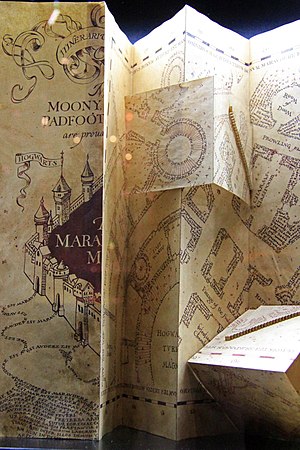
Magiske objekter i Harry Potter / Ukategoriserede elementer / Røverkortet
Røverkortet
Den følgende liste indeholder Magiske objekter i Harry Potter-serien. Alle disse ting eksisterer for personerne i J.K. Rowlings romanserie.